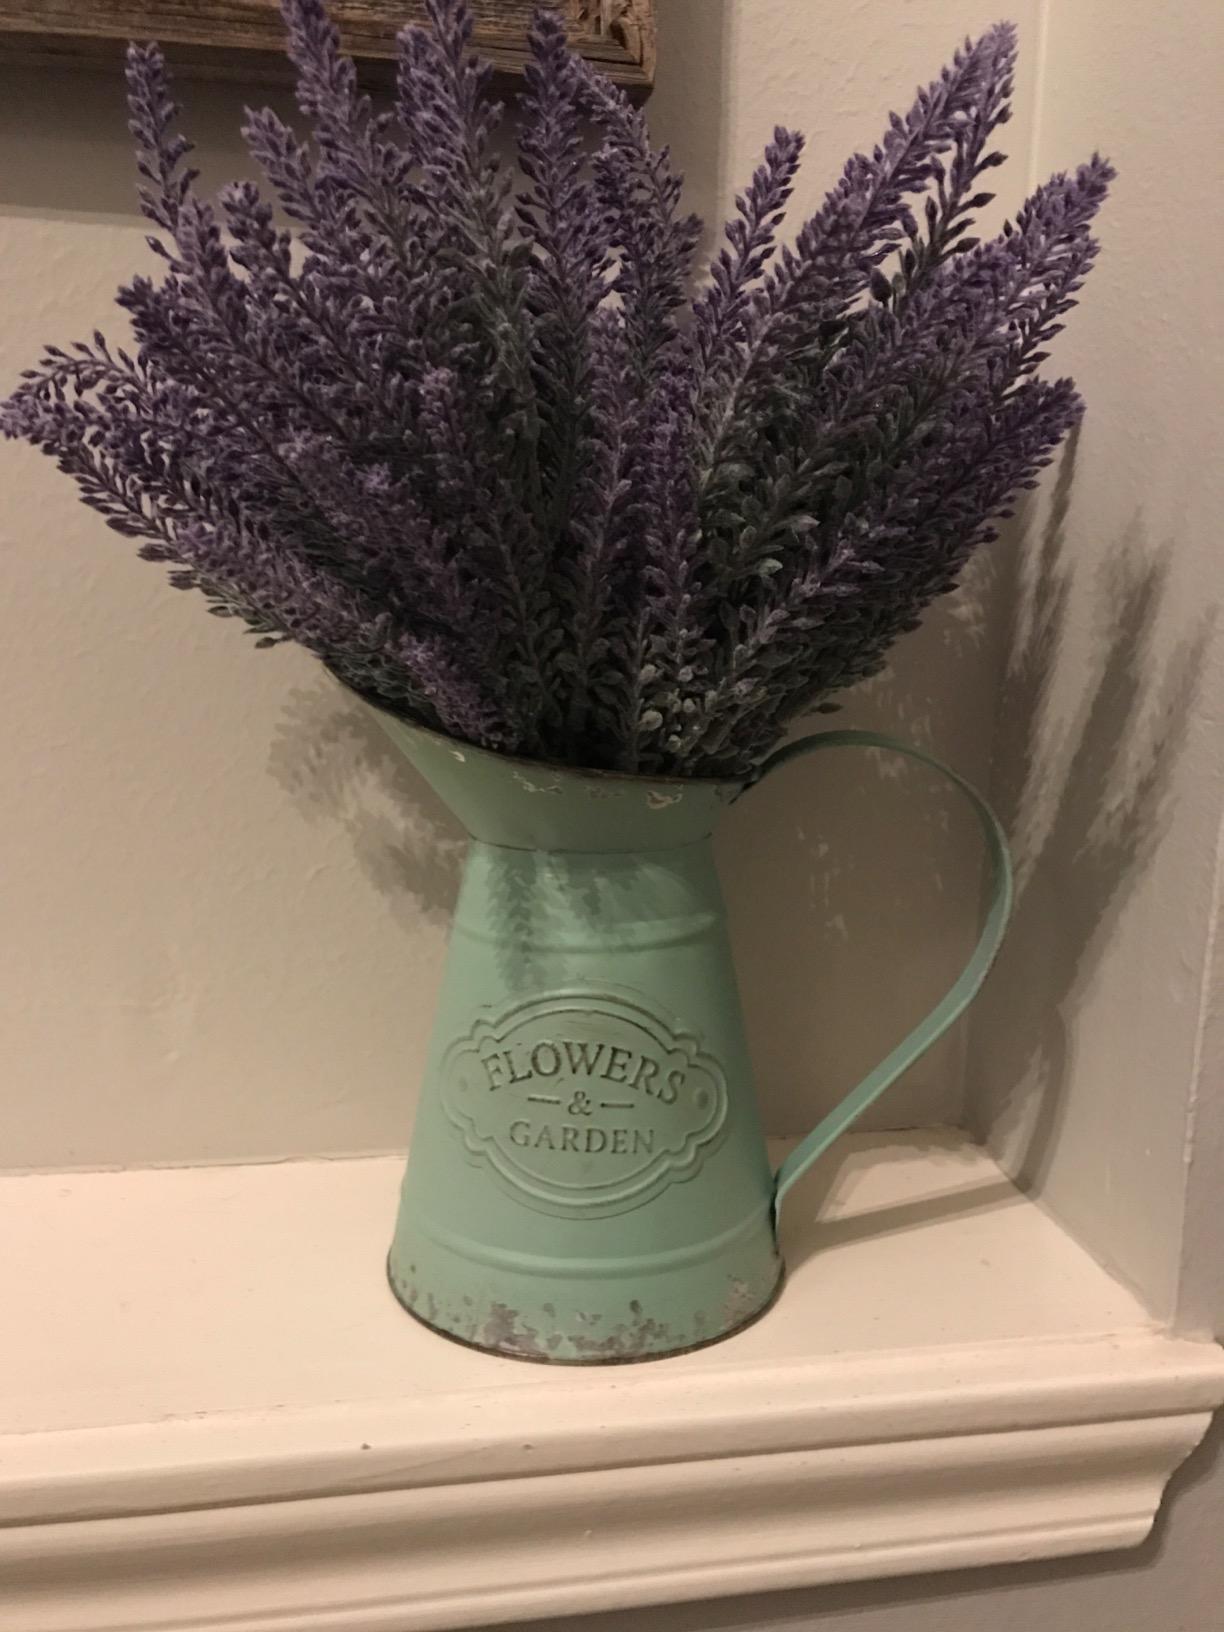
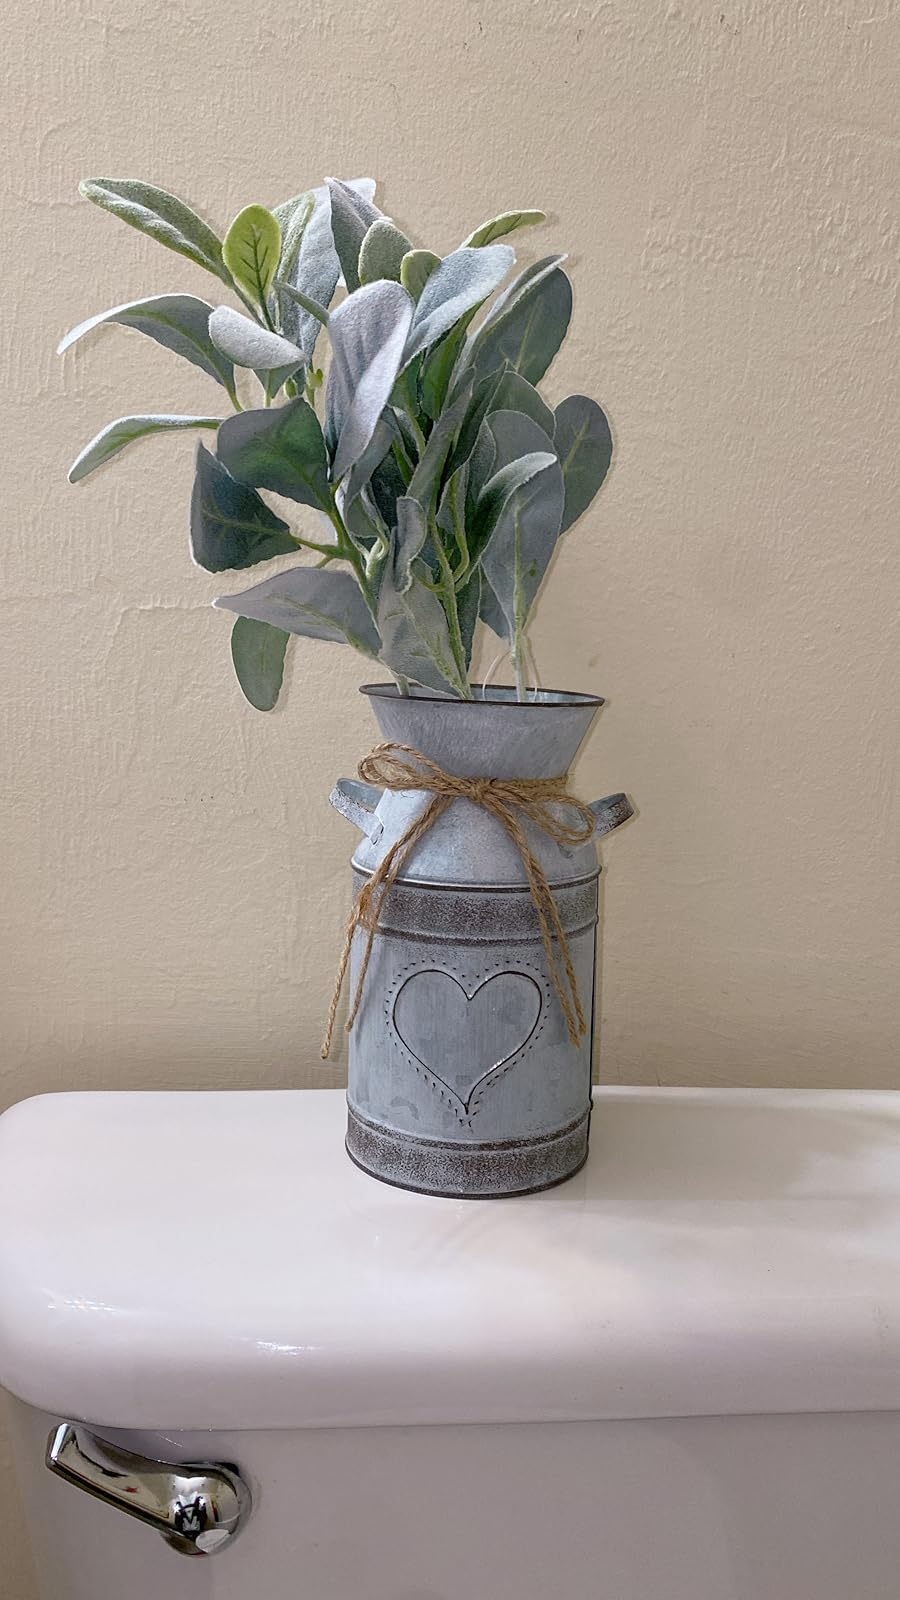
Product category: vase
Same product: no